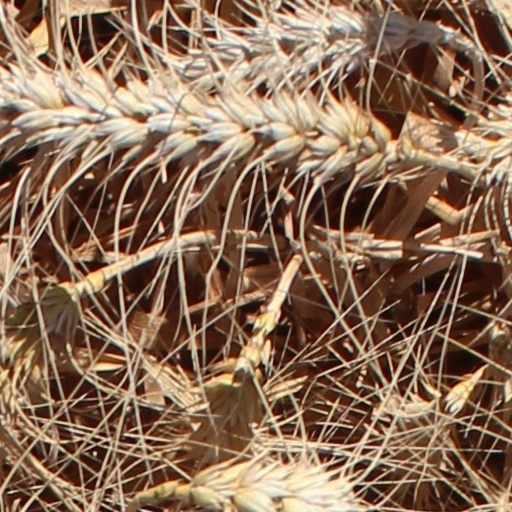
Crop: wheat